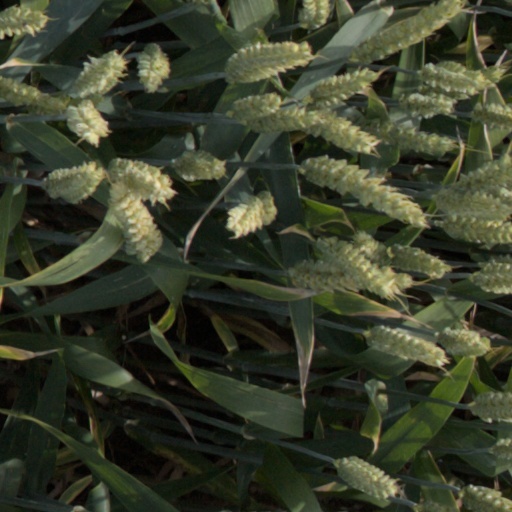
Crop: wheat